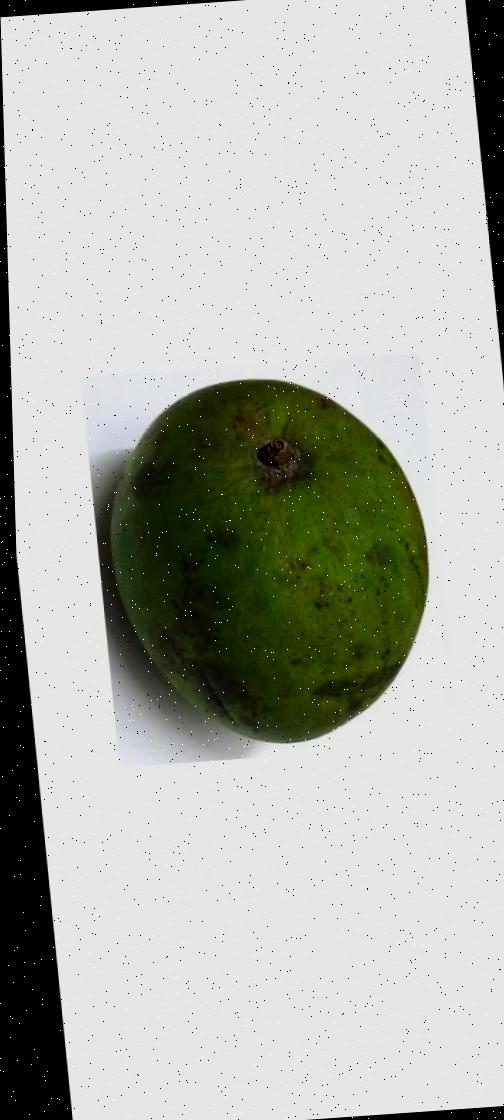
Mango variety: Harivanga